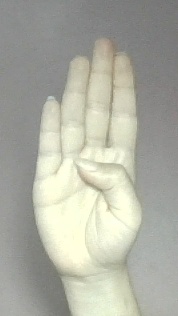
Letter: kaaf